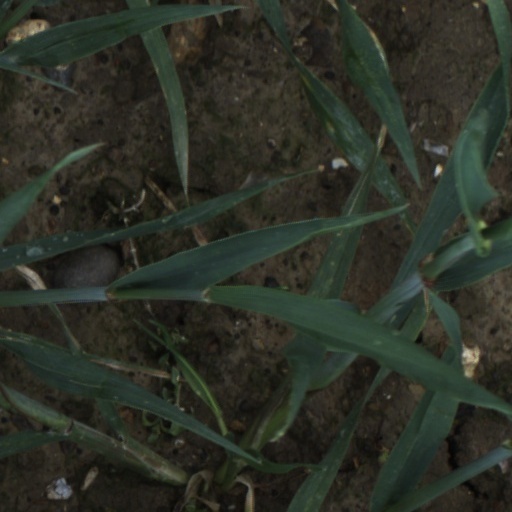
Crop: wheat